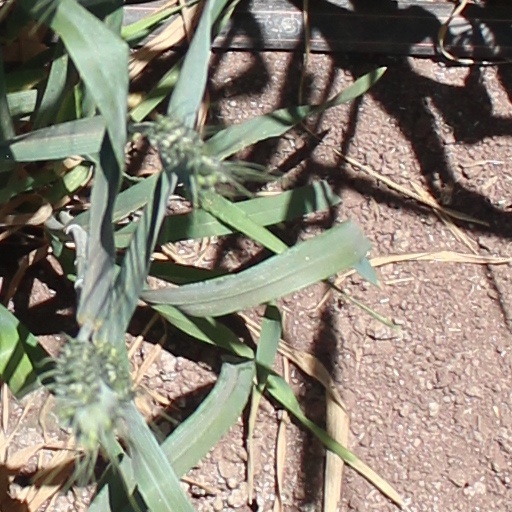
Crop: wheat